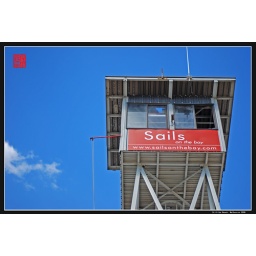
Blue sky over St.Kilda beach